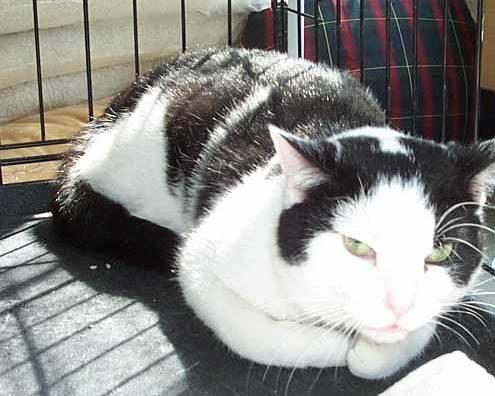
cat